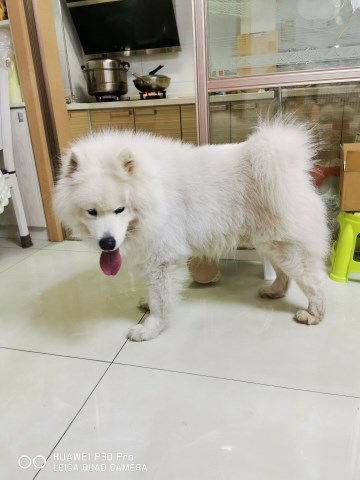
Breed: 2192-n000088-Samoyed